The Convention Conundrum

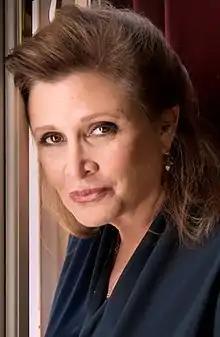
Carrie Fisher, who played Princess Leia in the "Star Wars" franchise, makes a guest appearance in "The Convention Conundrum"

The episode features guest stars James Earl Jones and Carrie Fisher, actors from the "Star Wars" film series. It was first announced that they would be appearing on the show on January 12, 2014. The day after, Steve Molaro revealed the basic plot outline for the episode, although he refused to explain exactly what Fisher's "very small, very funny, very weird part" would be. Harrison Ford was offered a guest appearance in the episode, but turned it down as he wasn't open to it. The episode was filmed on January 21, 2014. In real life, James Earl Jones is said to be a "good sport" when meeting "Star Wars" fans, similar to his character in the episode. Jim Parsons described having James Earl Jones around as "pretty insane" and said "there's no way ever you can even realize the amount of work he's done."